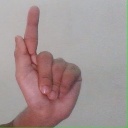
अक्षर: ळ